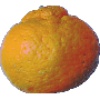
Label: Mandarine 1